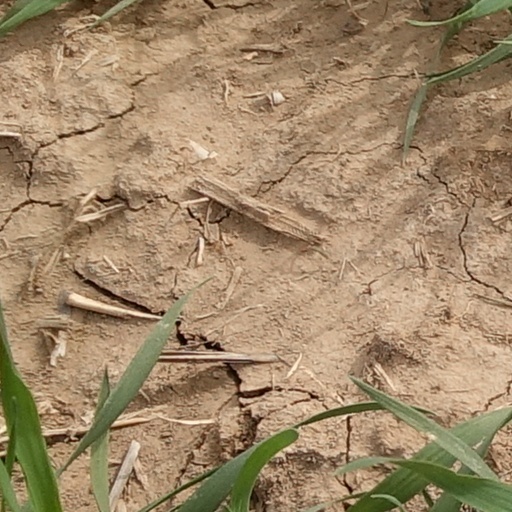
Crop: wheat